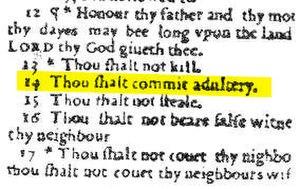
On désigne sous le nom de Bible vicieuse ou Bible perverse la réédition de la Bible du roi Jacques publiée en 1631, à Londres, par Robert Barker et Martin Lucas, imprimeurs royaux.